Edward D. Baker

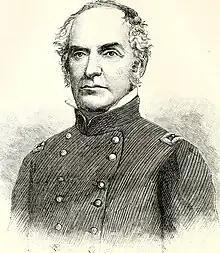
Baker in American Civil War

Baker took his seat in the Senate on December 5, 1860. His Oregon colleague, Senator Joseph Lane, disliked him so much that he refused to follow tradition and introduce Baker to the Senate, so Democratic senator Milton Latham of California did it.